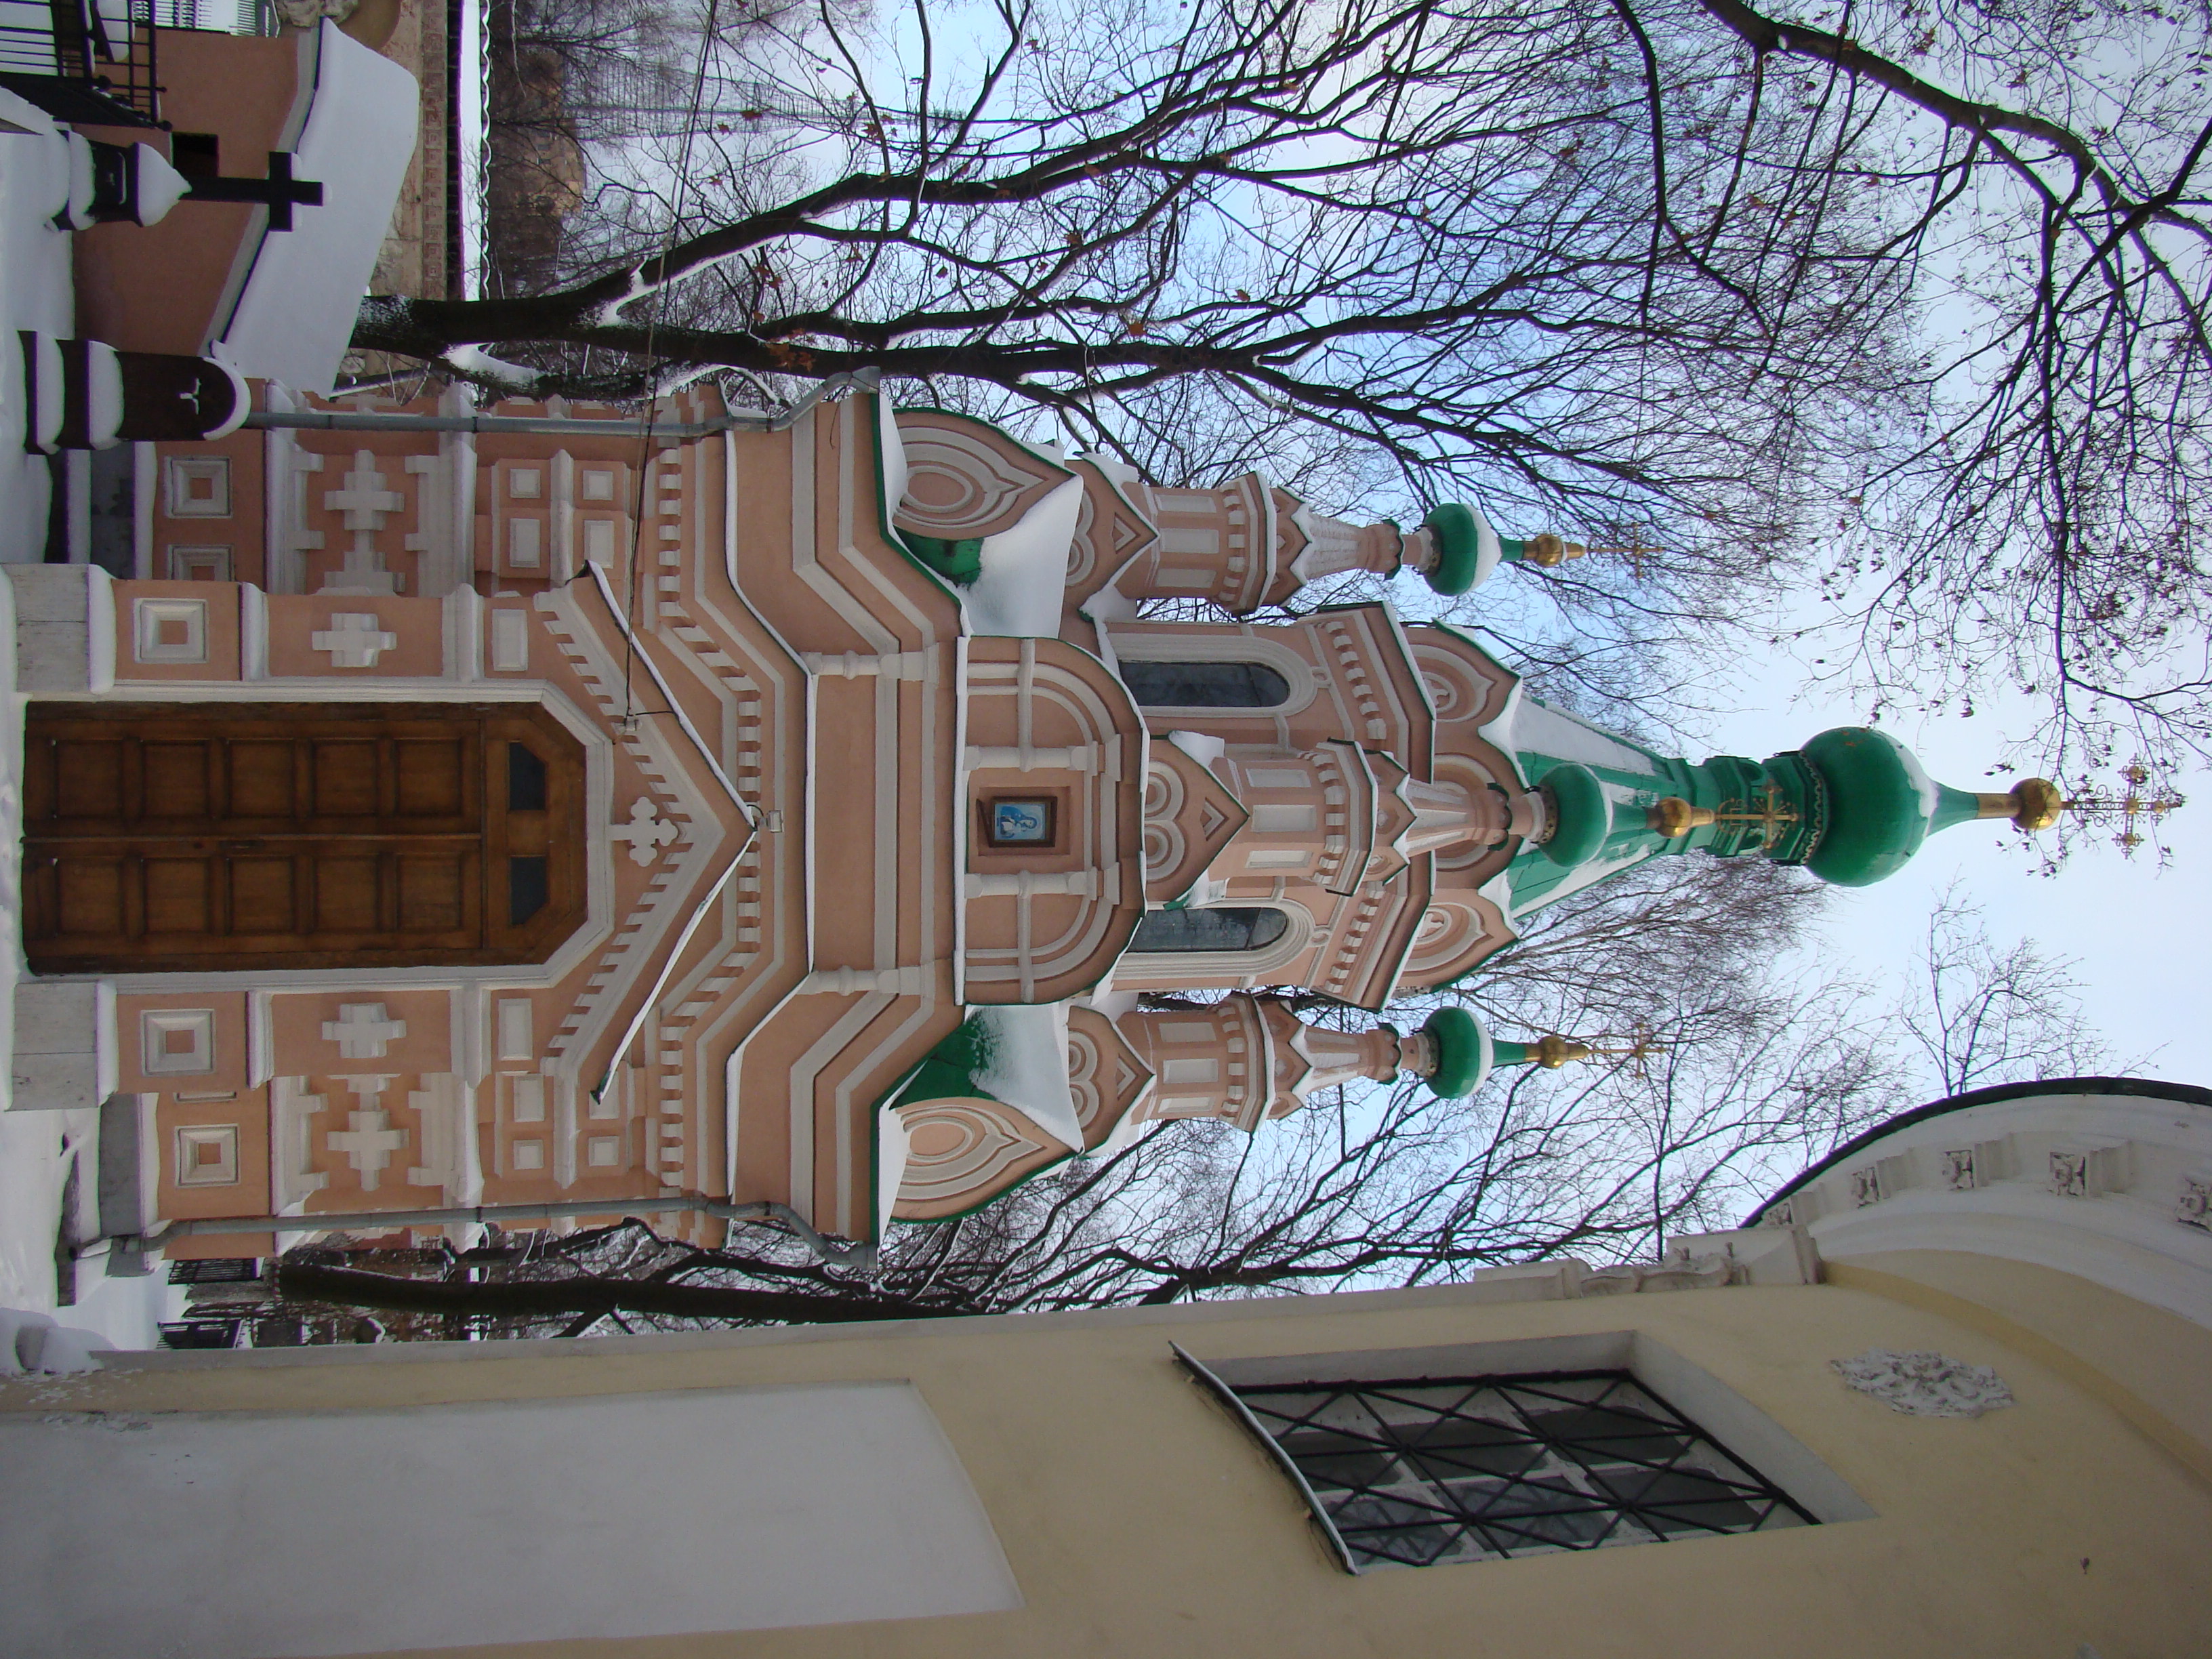
building, city, facade, church, cathedral, chapel, place of worship, monastery, synagogue, sony, moscow, russia, moskau, dsc, h9, dsch9